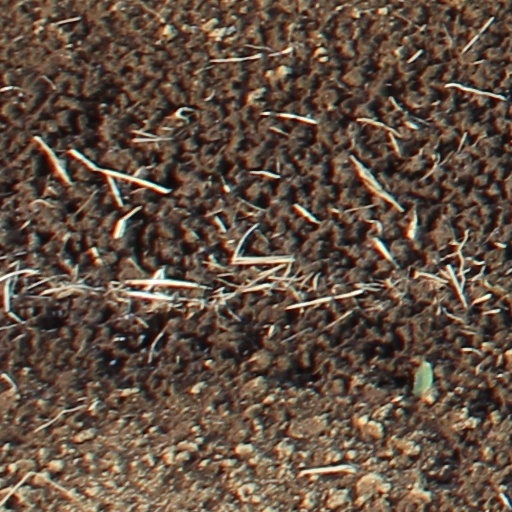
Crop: wheat